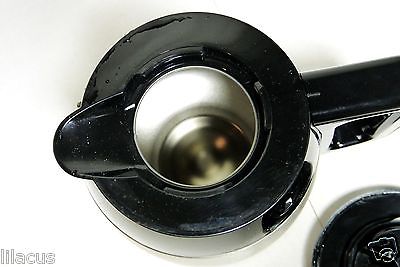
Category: coffee maker